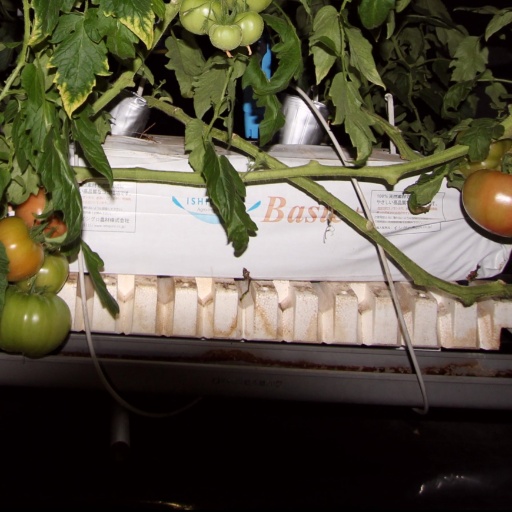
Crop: tomato